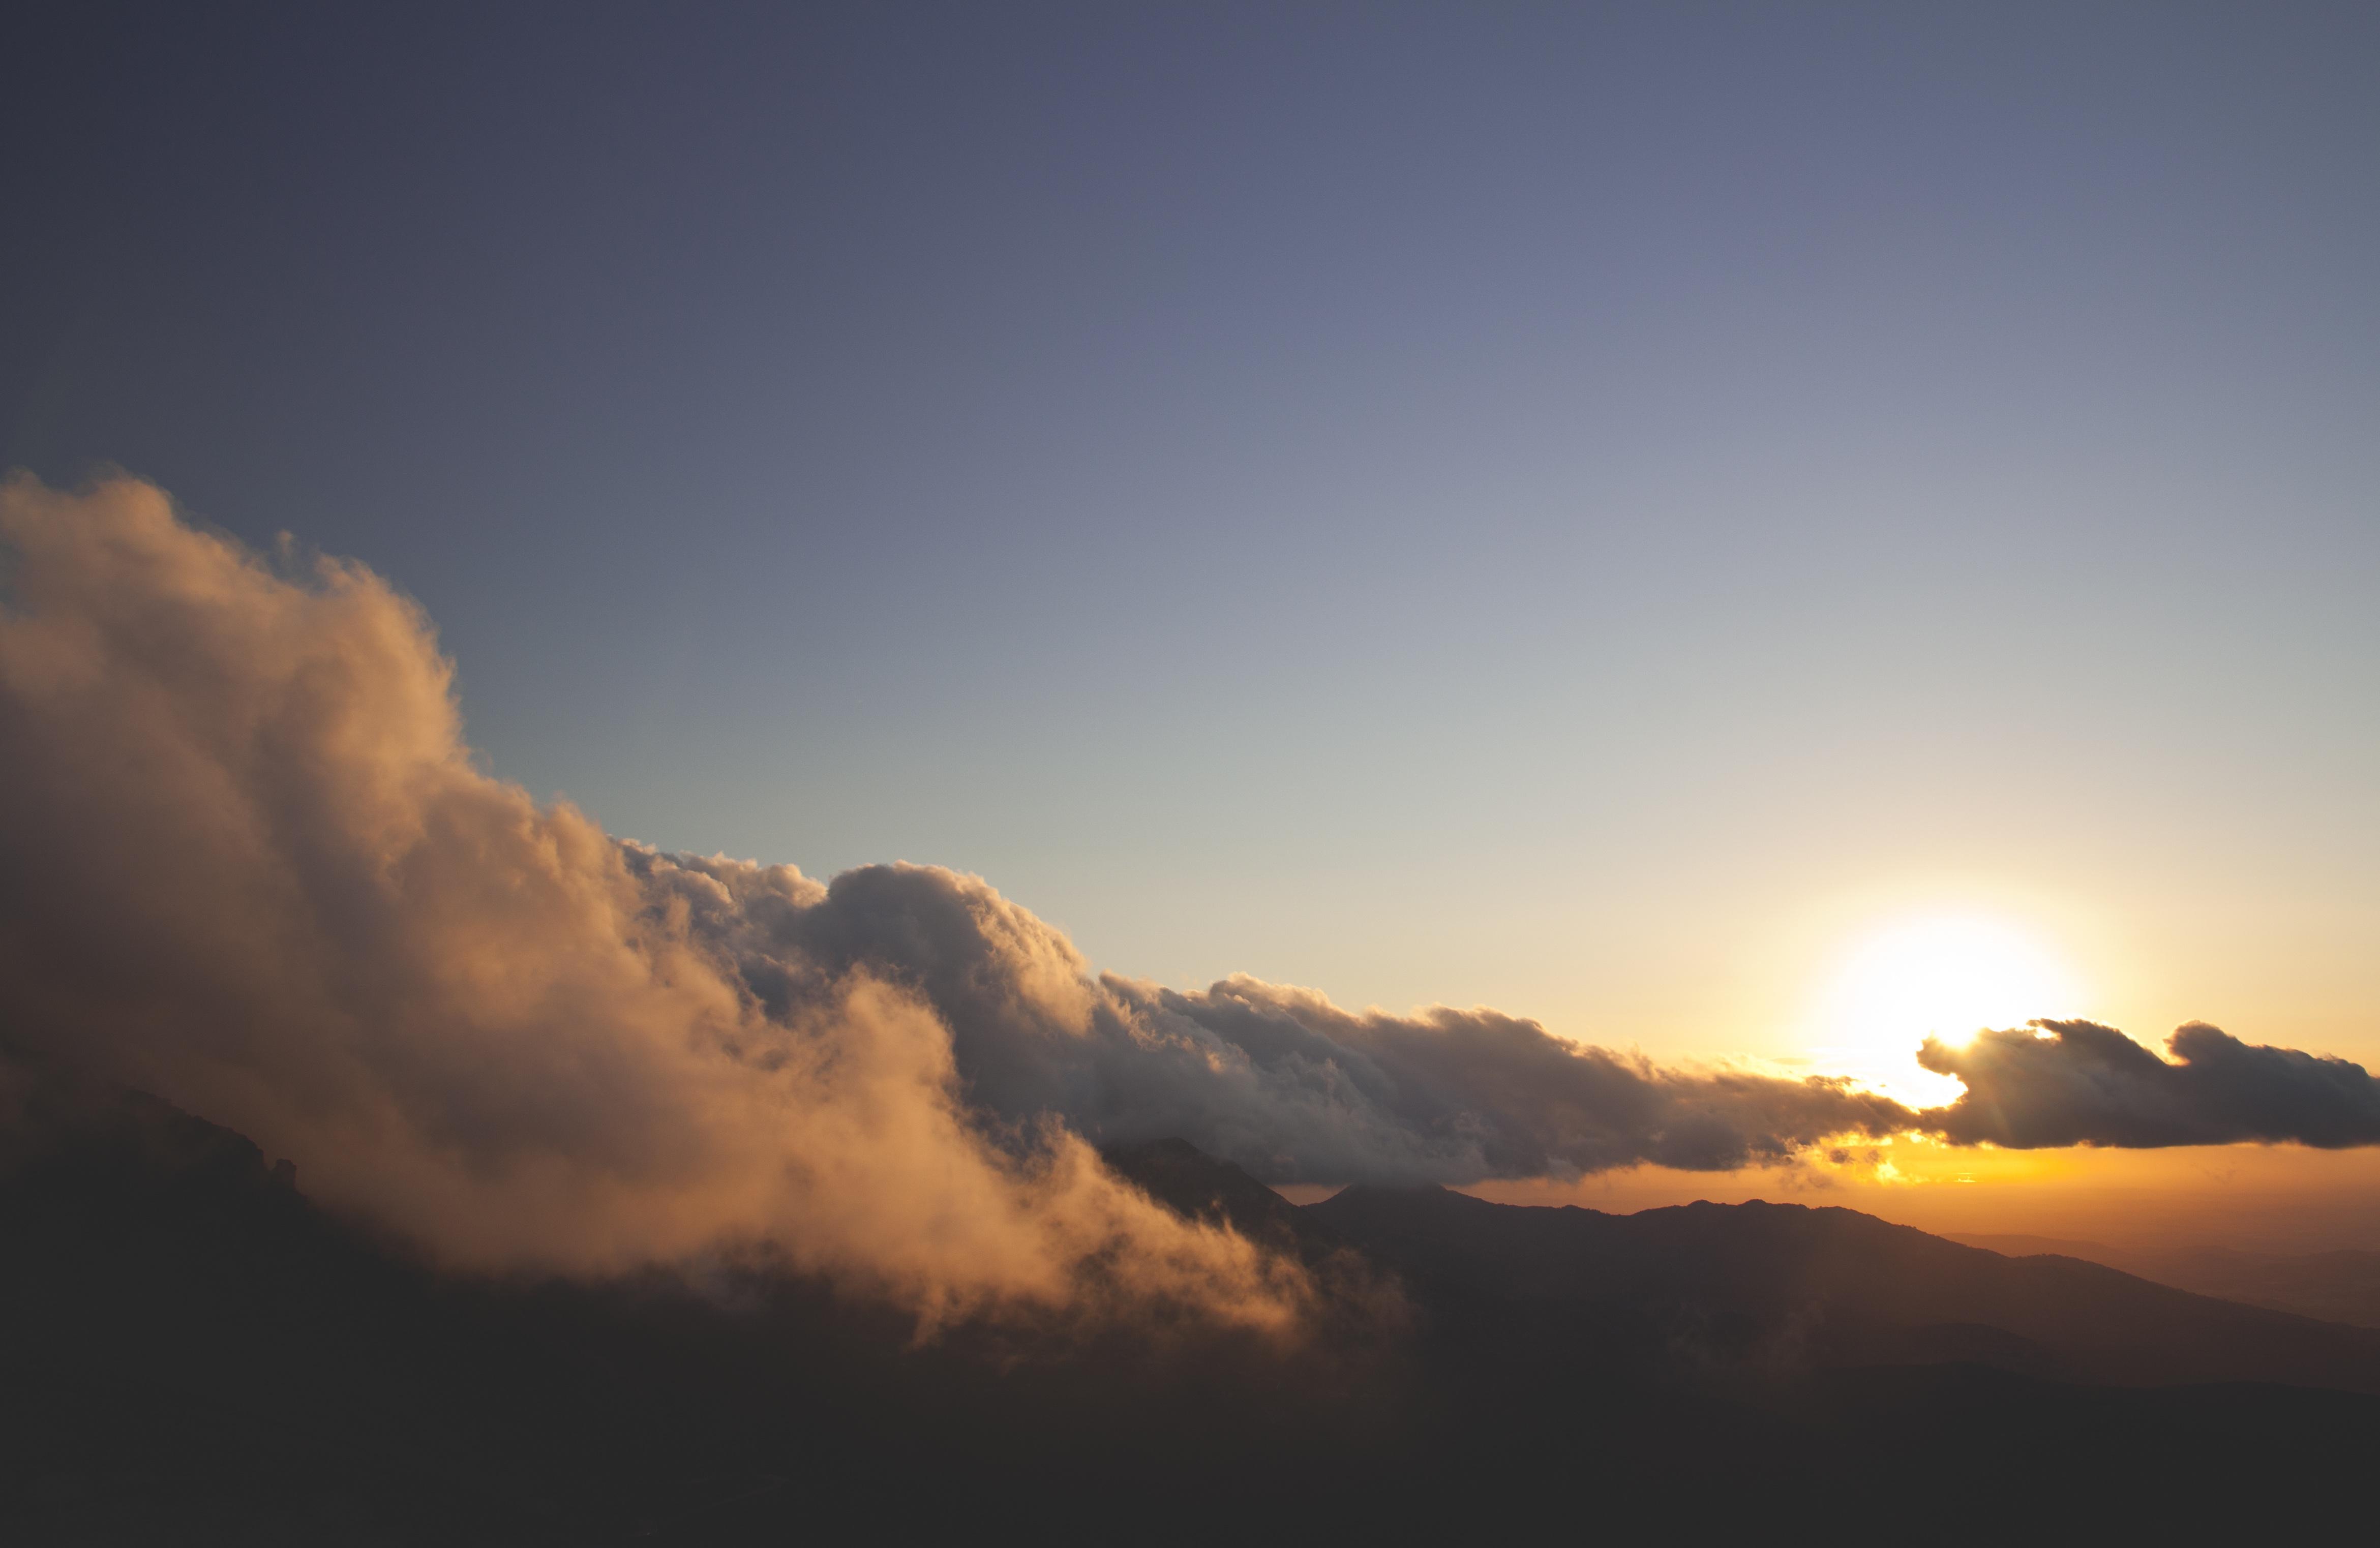
horizon, mountain, light, cloud, sky, sun, sunrise, sunset, sunlight, morning, hill, dawn, atmosphere, dusk, evening, cloudscape, outdoors, clouds, afterglow, cloud formation, meteorological phenomenon, atmospheric phenomenon, atmosphere of earth, mountainous landforms